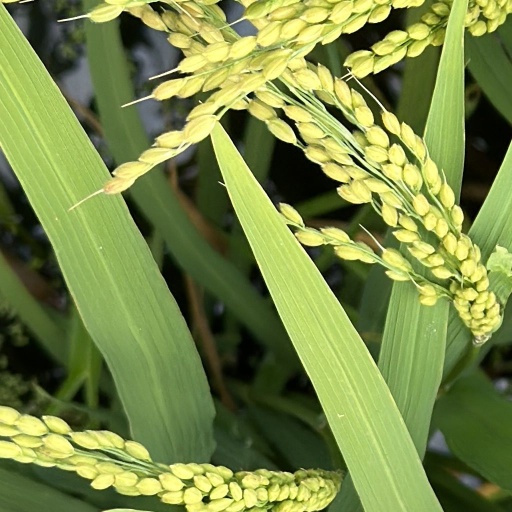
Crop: rice